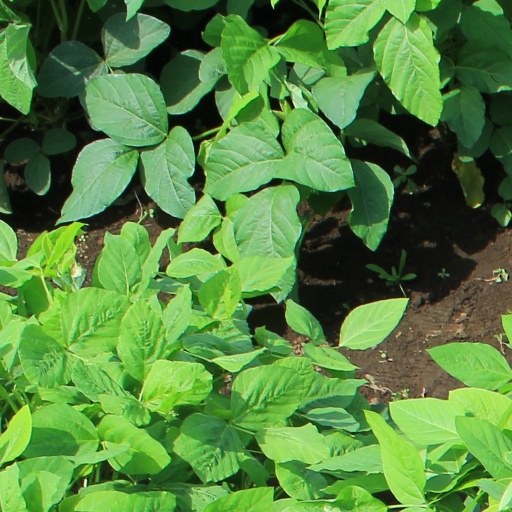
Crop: soybean